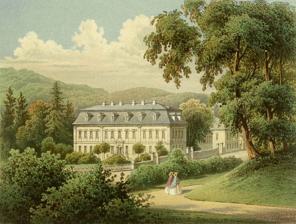
Building: Meisdorf House
Country: Germany
Year built: 1708
Château in Saxony-Anhalt, Germany Meisdorf House around 1870 ( Alexander Duncker collection). Meisdorf House ( German : Schloss Meisdorf ) is a schloss in the village of Meisdorf in the borough of Falkenstein in the German federal state of Saxony-Anhalt , that is now used as a hotel. It was built in 1708 with a 12-hectare (30-acre) castle park. History In the second half of the 18th century Meisdorf and the nearby Falkenstein Castle came into the possession of court official and diplomat, Achatz Ferdinand of Asseburg. Meisdorf had belonged to the seigneurie of Falkenstein since the middle age, and the latter to the House of Asseburg since 1437. As Falkenstein castle, at the time, was only used as a hunting lodge and the old Meisdorf manor had become too small for the needs of the lords, he built this new, more spacious, albeit simple residence in 1787, and had the existing house converted into an official's quarter. The new mansion, of which the facade faced away from the village Meisdorf, was linked with it through an avenue of lime and chestnut trees, 400 paces long. After the death of its builder, who was buried, together with his family, in a baroque style mausoleum he had built in a hewn, with solid rock in the nearby Selke valley , the house became the property of the Neindorf line of the family of Asseburg. As this line expired in 1816, upon the death of the vicar capitular Louis Busso of Asseburg, the lordship of Falkenstein went to the Eggenstedt-Ampfurt line. Meisdorf House Later, the Prussian privy councillor and court hunter Louis, Count of Asseburg-Falkenstein, became its owner and had avenues created on both sides of the mansion towards Ballenstedt and Harzgerode . A large park and lush lawns surrounded the house at his time. In addition, there was a deciduous wood around the house, through which a road was built towards a neo-gothic sandstone mausoleum, and another to a Swiss Cottage on top of a hill above the house. Closely behind the house, stables and gardens, there is the Selke valley . The mill ( Schlossmühle ) in the grounds of the house and the family mausoleum (no. 207) are checkpoints in the Harzer Wandernadel hiking trail network. References